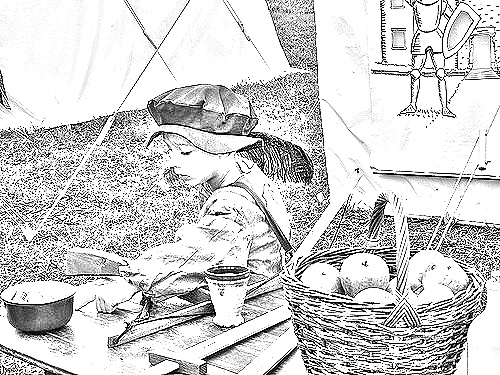
Portrait style: Sketch Portrait